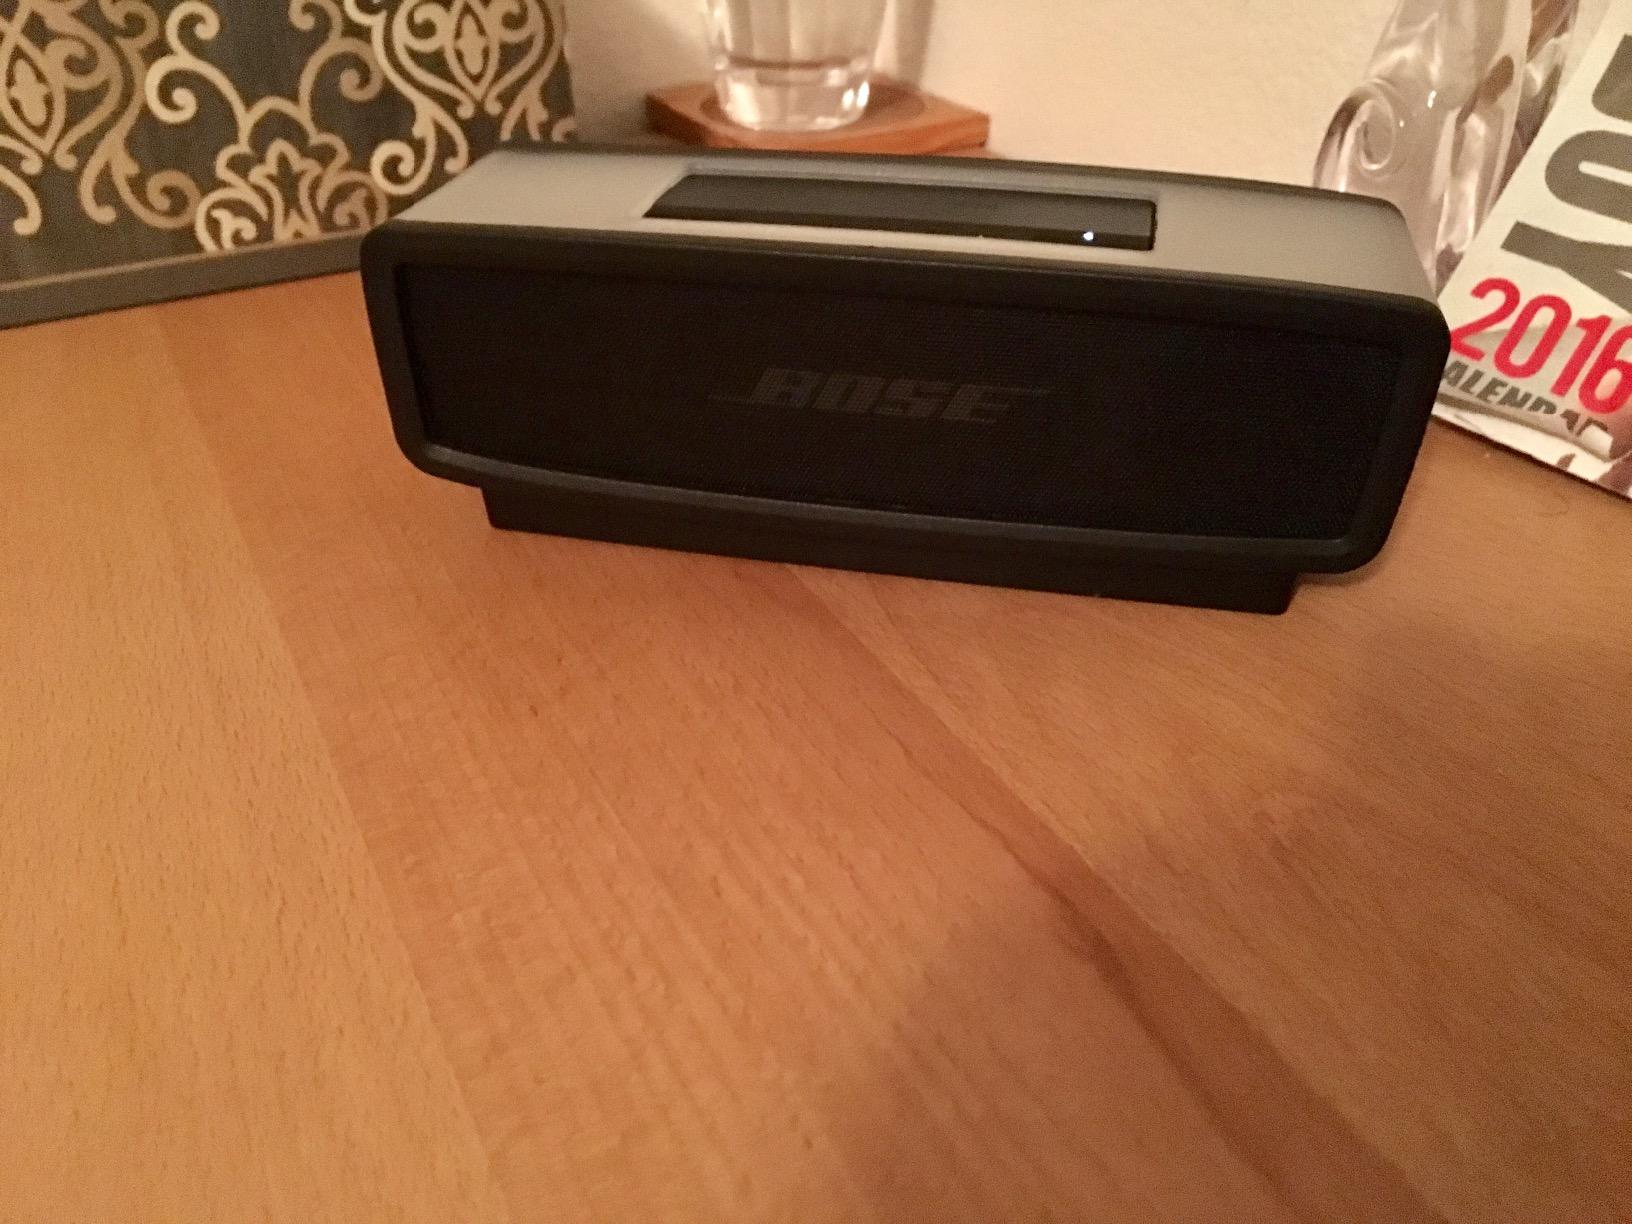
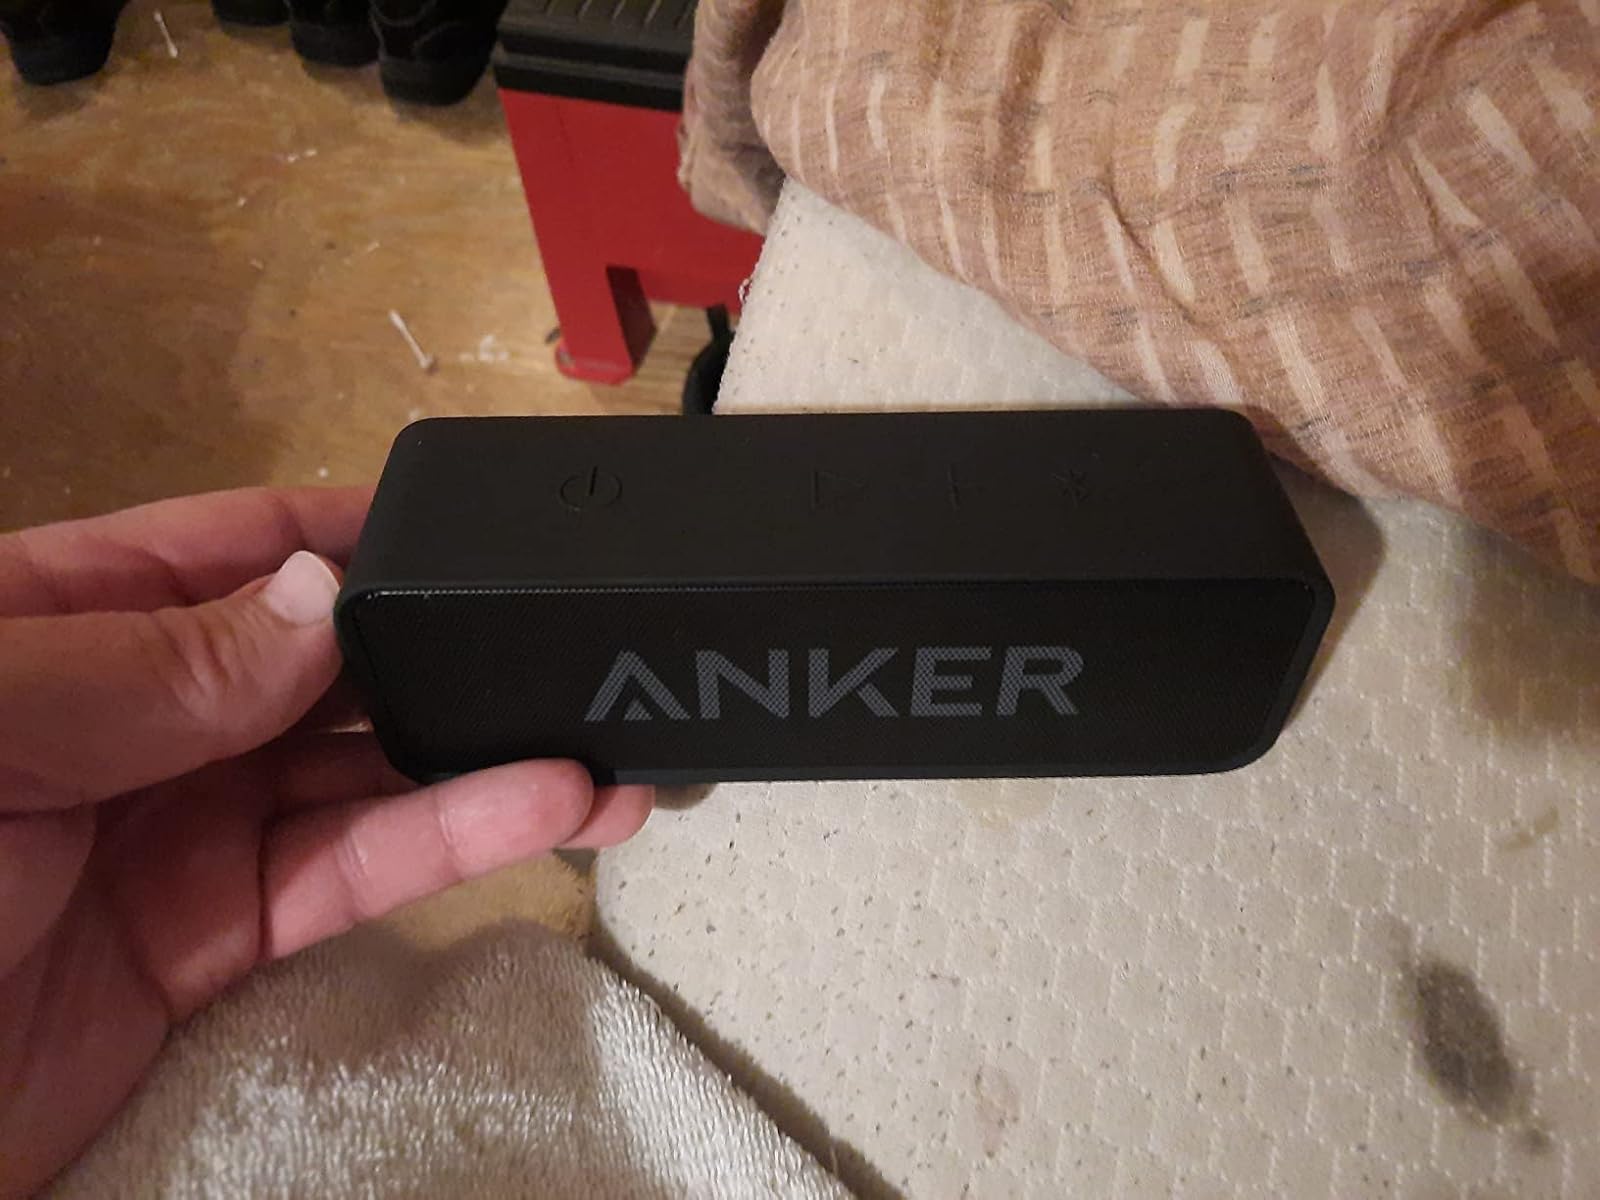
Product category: speaker
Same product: no